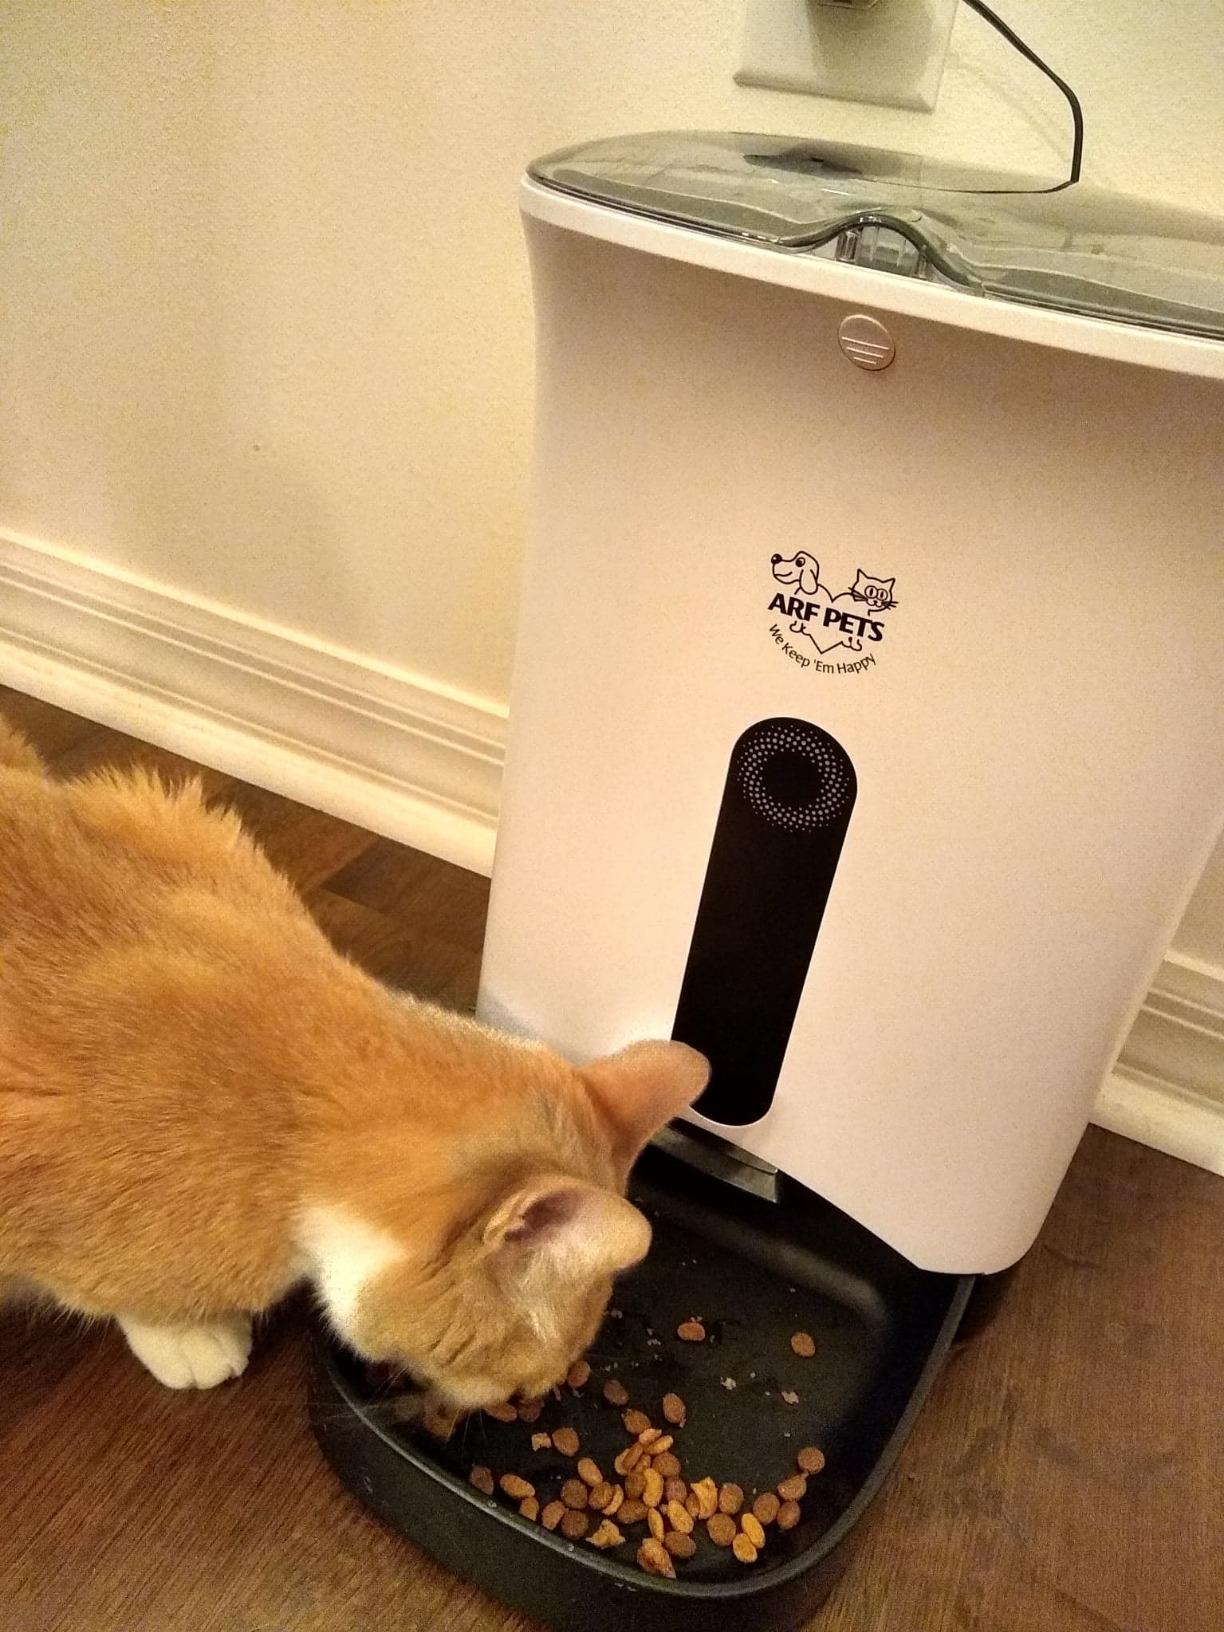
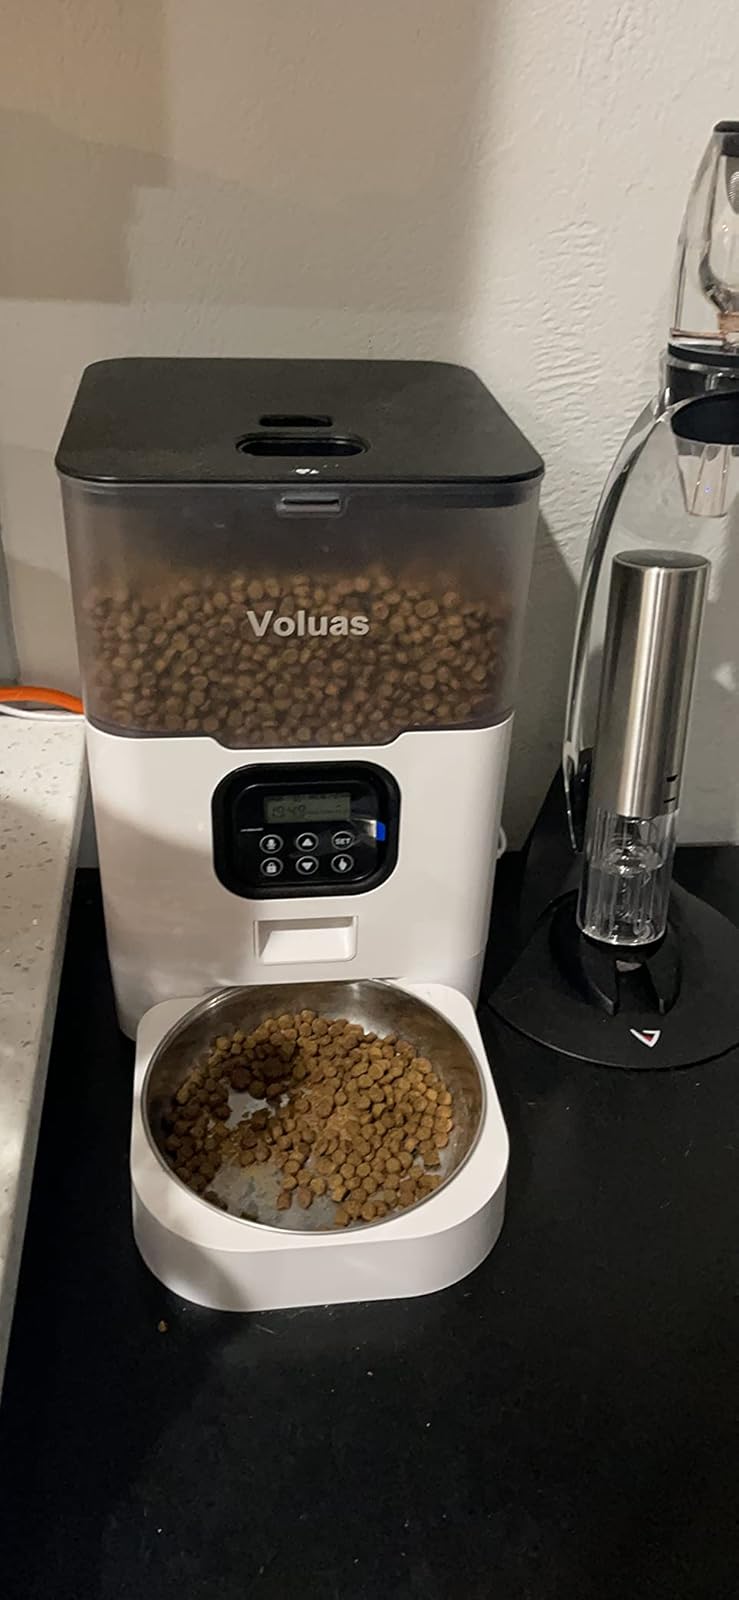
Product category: items_feeder
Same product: no